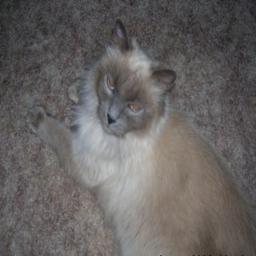
Animal: cats